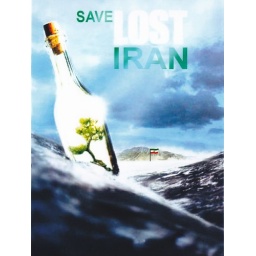
A green message of hope in a bottle carried away from the Lost Island (of Iran). D/L from Noure_Azadi.